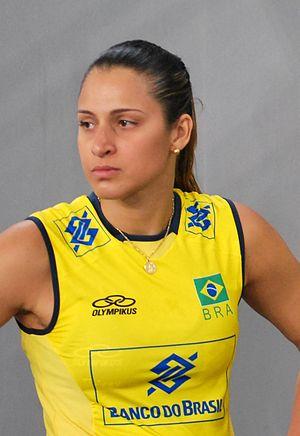
Danielle Rodrigues Lins est une joueuse brésilienne de volley-ball née le 5 janvier 1985 à Recife. Elle mesure 1,83 m et joue au poste de passeuse. Elle totalise 25 sélections en équipe du Brésil. Elle est mariée au volleyeur brésilien Sidnei dos Santos.
L'équipe du Brésil de volley-ball féminin est composée des meilleures joueuses brésiliennes sélectionnées par la Confédération Brésilienne de Volley-Ball. Elle est actuellement classée au 2ᵉ rang de la FIVB au 23 janvier 2013.